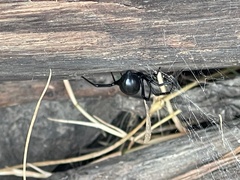
Species: Lactrodectus_hesperus